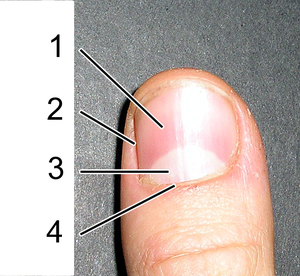
L'éponychium est chez l’humain la cuticule de peau à la base de l'ongle.
En ce qui concerne l'anatomie, un ongle est une partie dure et insensible du doigt ou de l'orteil d'un animal. C'est un phanère terminal kératinisé, homologue de la griffe ou du sabot. Le terme « ongle » désigne plus particulièrement la forme plate que l'on retrouve chez les Primates dont l'être humain.